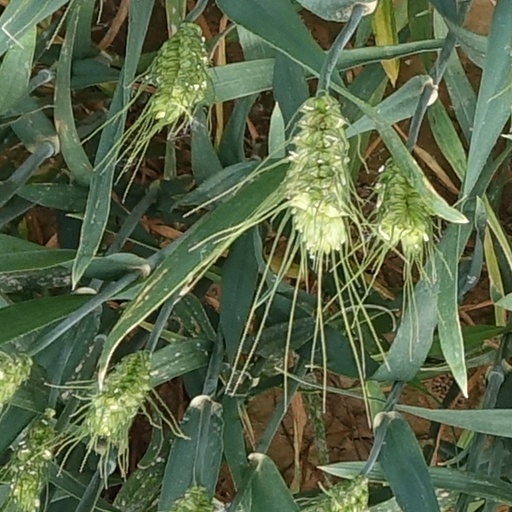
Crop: wheat